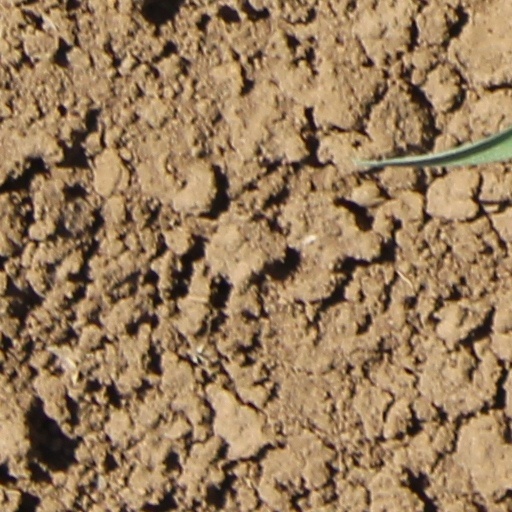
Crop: wheat